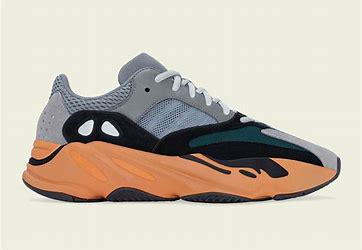
Brand: Adidas
Model: Yeezy Boost 700